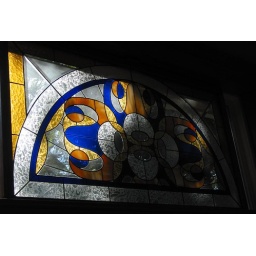
Leaded window above the doors